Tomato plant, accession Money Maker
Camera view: bottom (45 deg); turntable rotation: 300 degrees
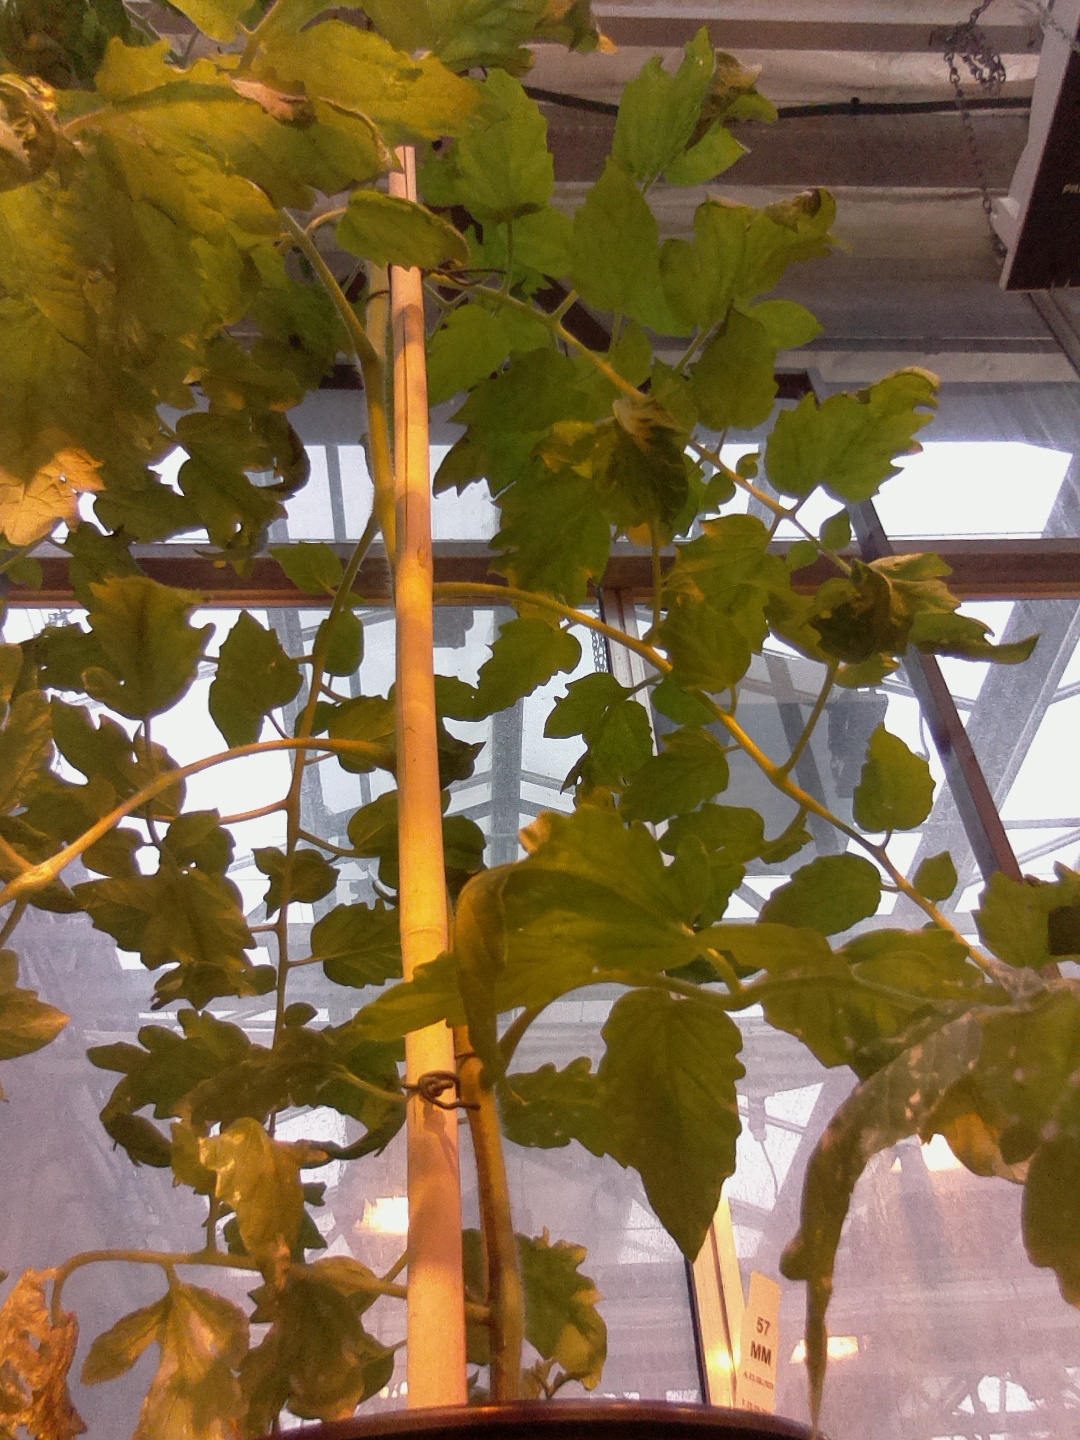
BBCH growth stage 65: Full flowering, 50%-60% of flowers open, first petals falling